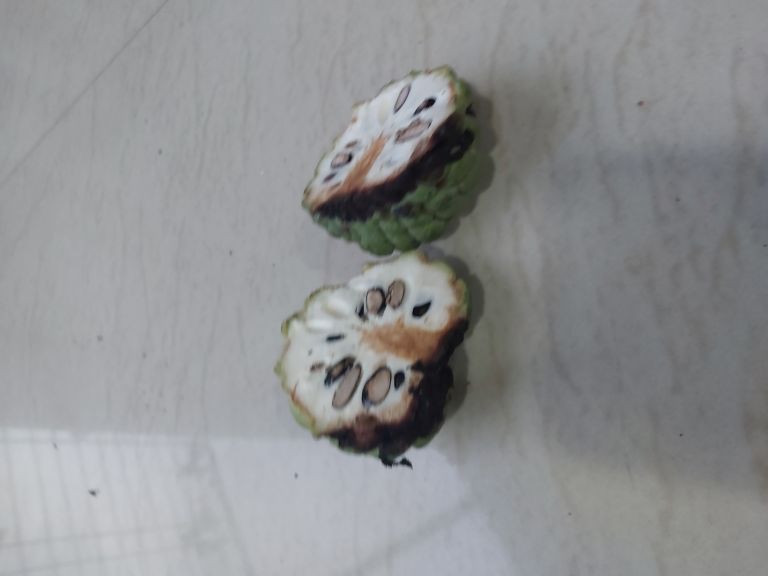
Disease label: Diplodia Rot